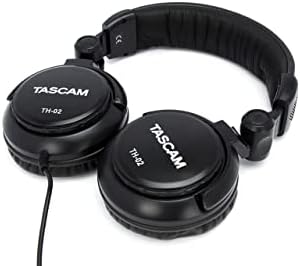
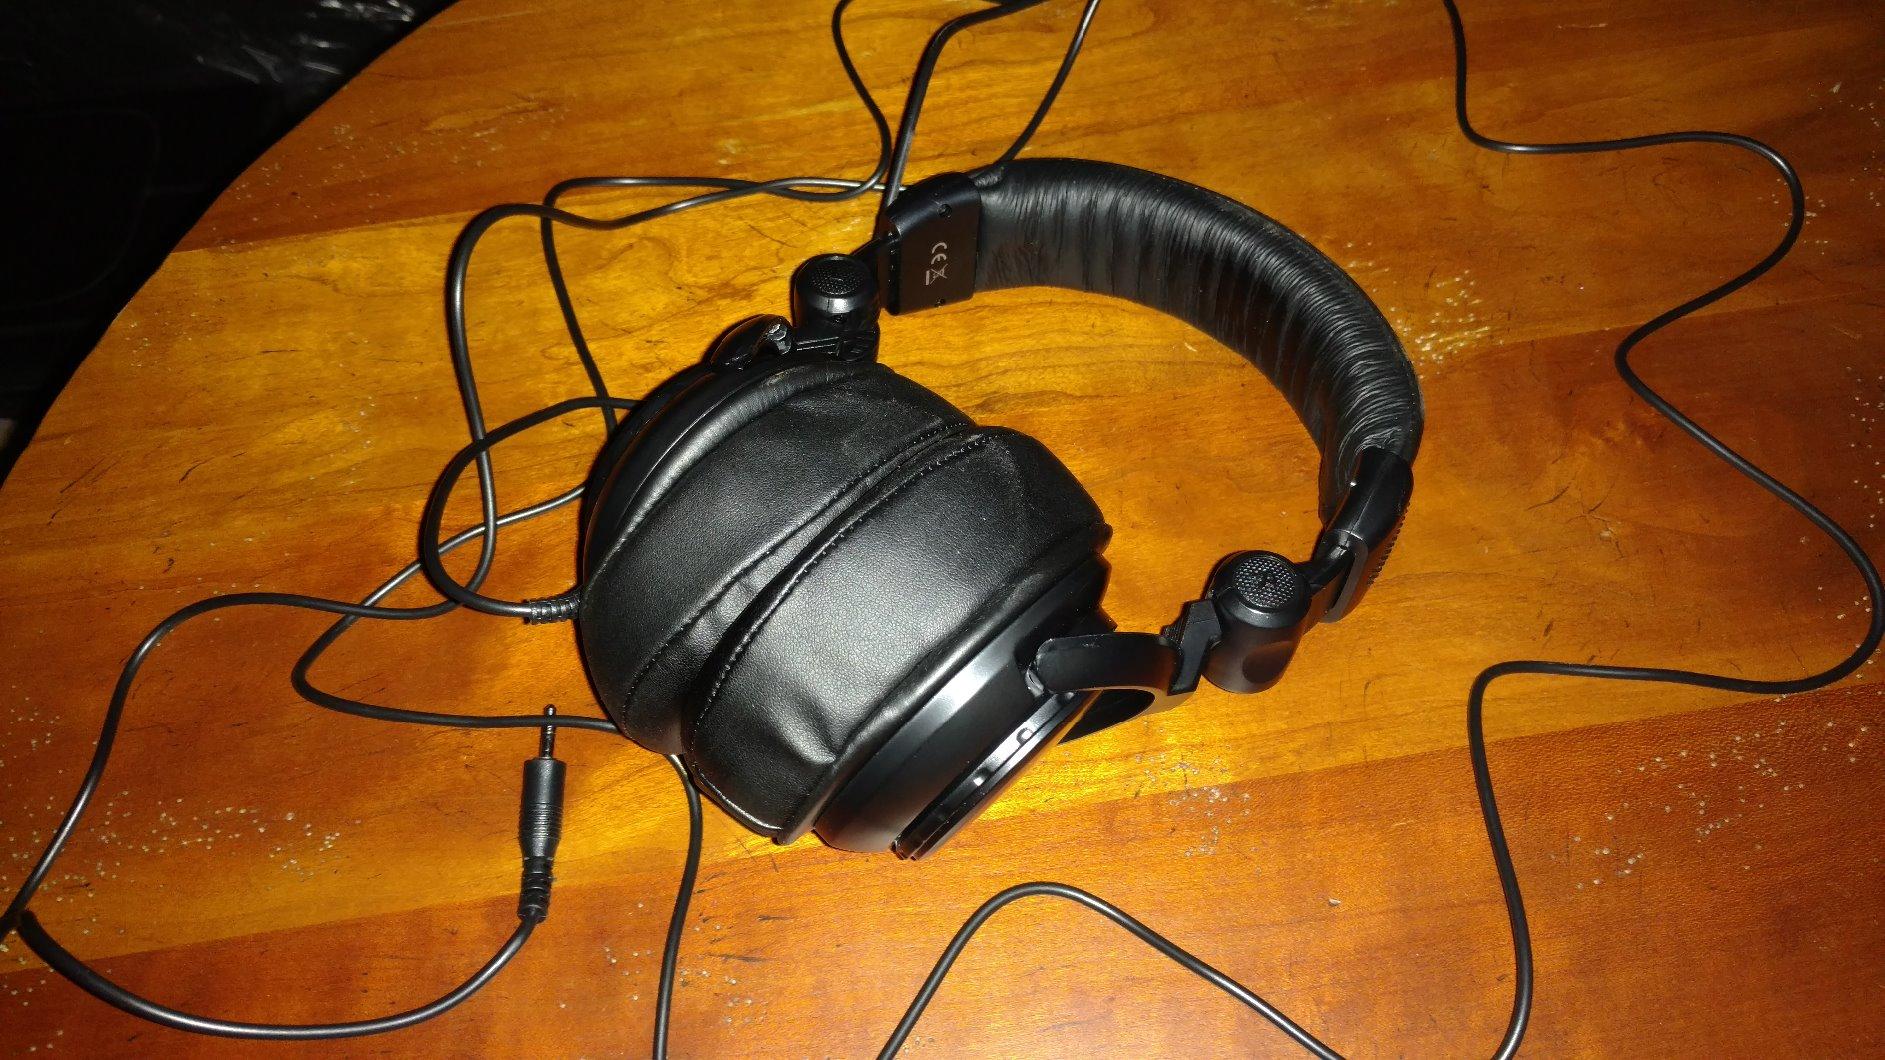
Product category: headphones
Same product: yes